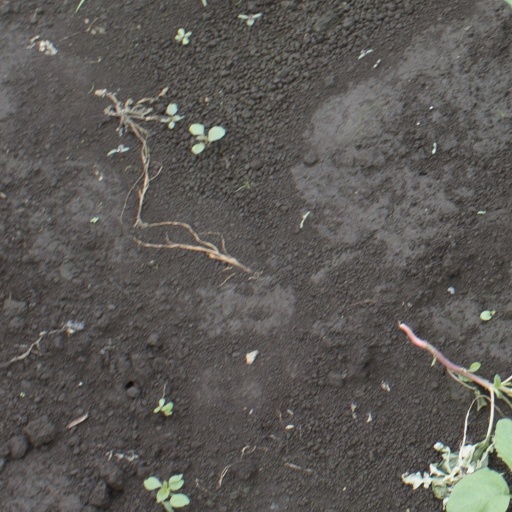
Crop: soybean